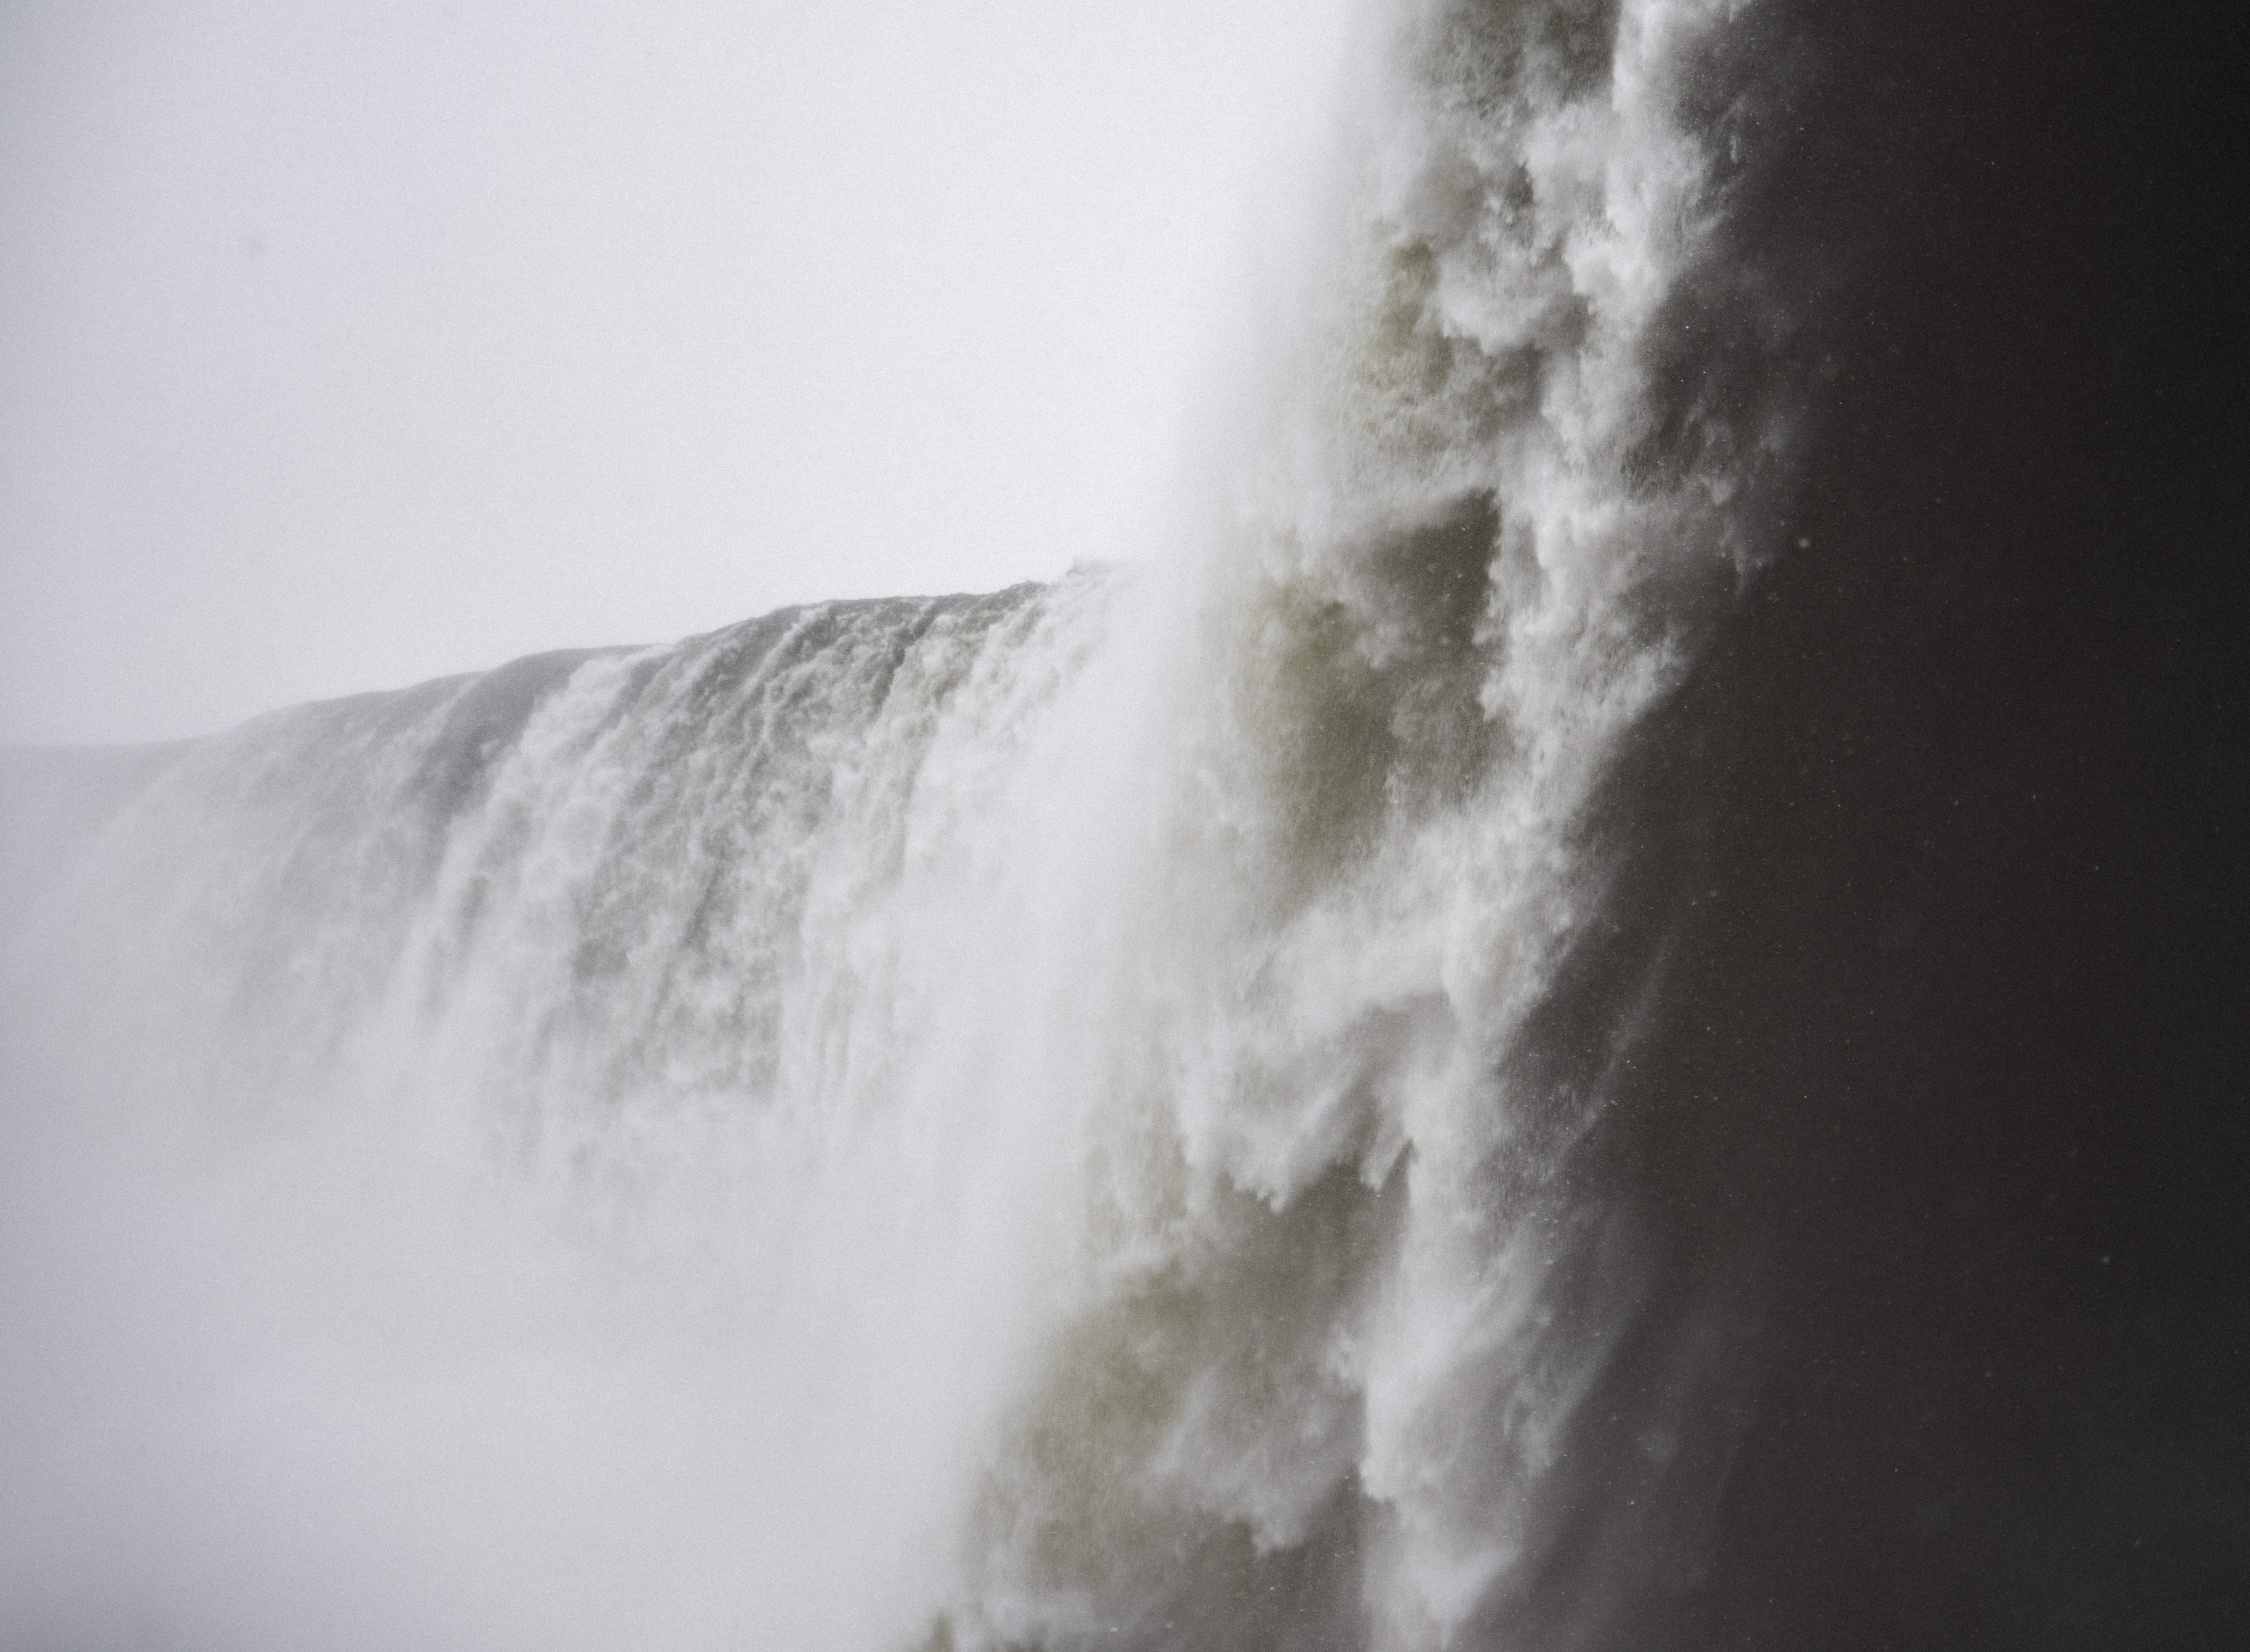
landscape, sea, coast, water, nature, ocean, waterfall, black and white, mist, wave, wet, tourist, flow, cascade, flowing, scenic, natural, weather, usa, landmark, monochrome, tourism, body of water, power, american, canadian, wonder, ontario, niagara, border, water feature, niagara falls, hydroelectric power, monochrome photography, atmospheric phenomenon, atmosphere of earth, geological phenomenon, wind wave